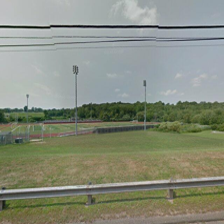
Label: streetView